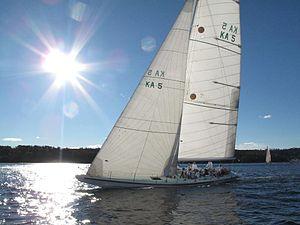
Le yacht Australia a été le challenger australien de la Coupe de l'America, sous les couleurs du Sun City Yacht Club en 1977 et 1980 se déroulant à Newport contre le defender américain Courageous puis Freedom.